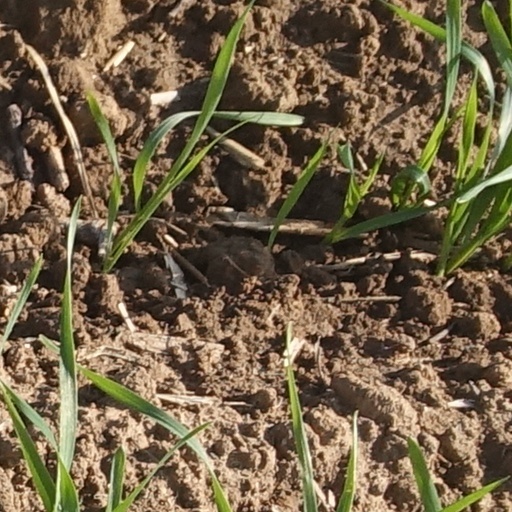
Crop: wheat